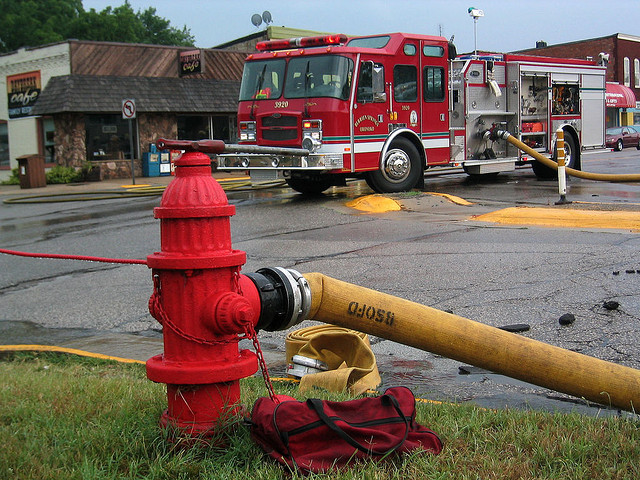
A red fire hydrant that is connected to a fire truck.

A fire truck is connected to a fire hydrant in a street.

A fire hose from a fire truck attach to a hydrant on a wet street.

A fire truck and a fire hydrant are hooked up to dire hoses.